Toto (1933 film)

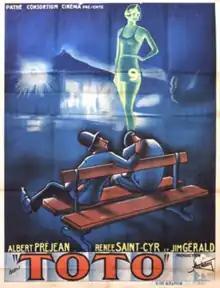

Toto is a 1933 French comedy film directed by Jacques Tourneur and starring Albert Préjean, Renée Saint-Cyr and Félix Oudart. It was shot at Pathé's Joinville Studios in Paris. The film's sets were designed by the art director Jacques Colombier.